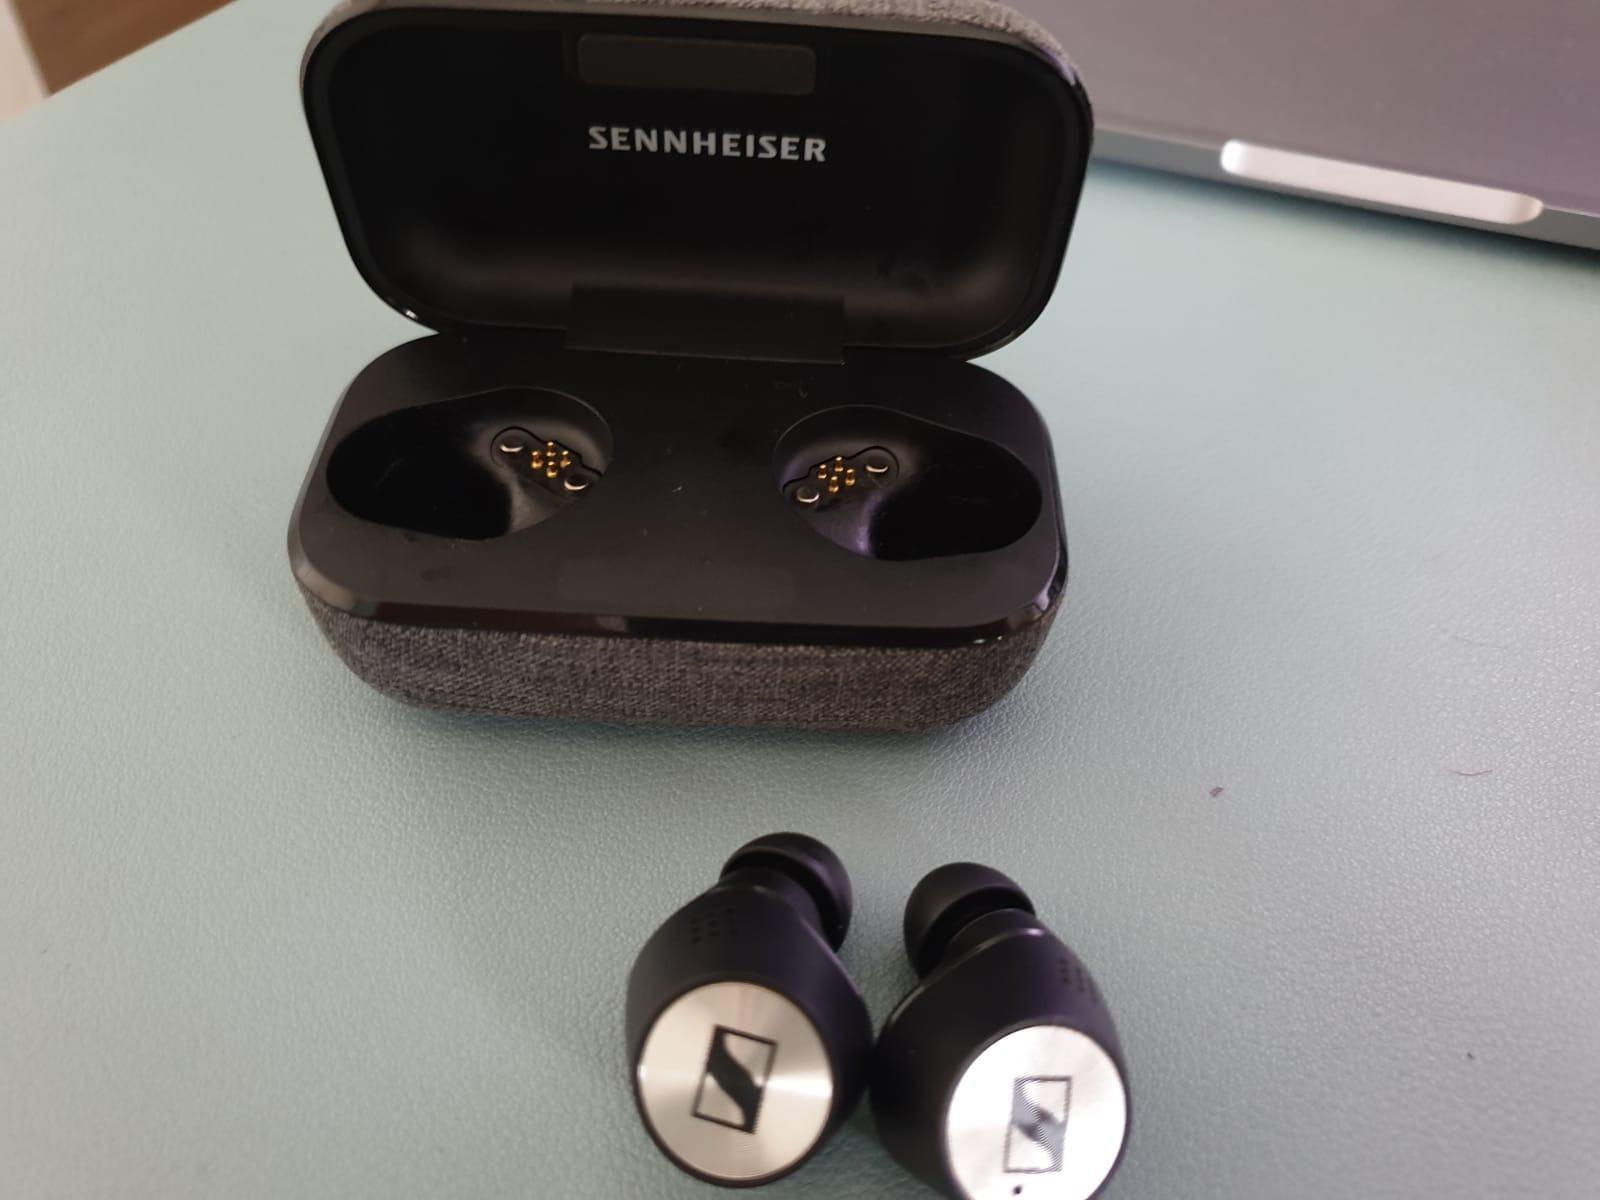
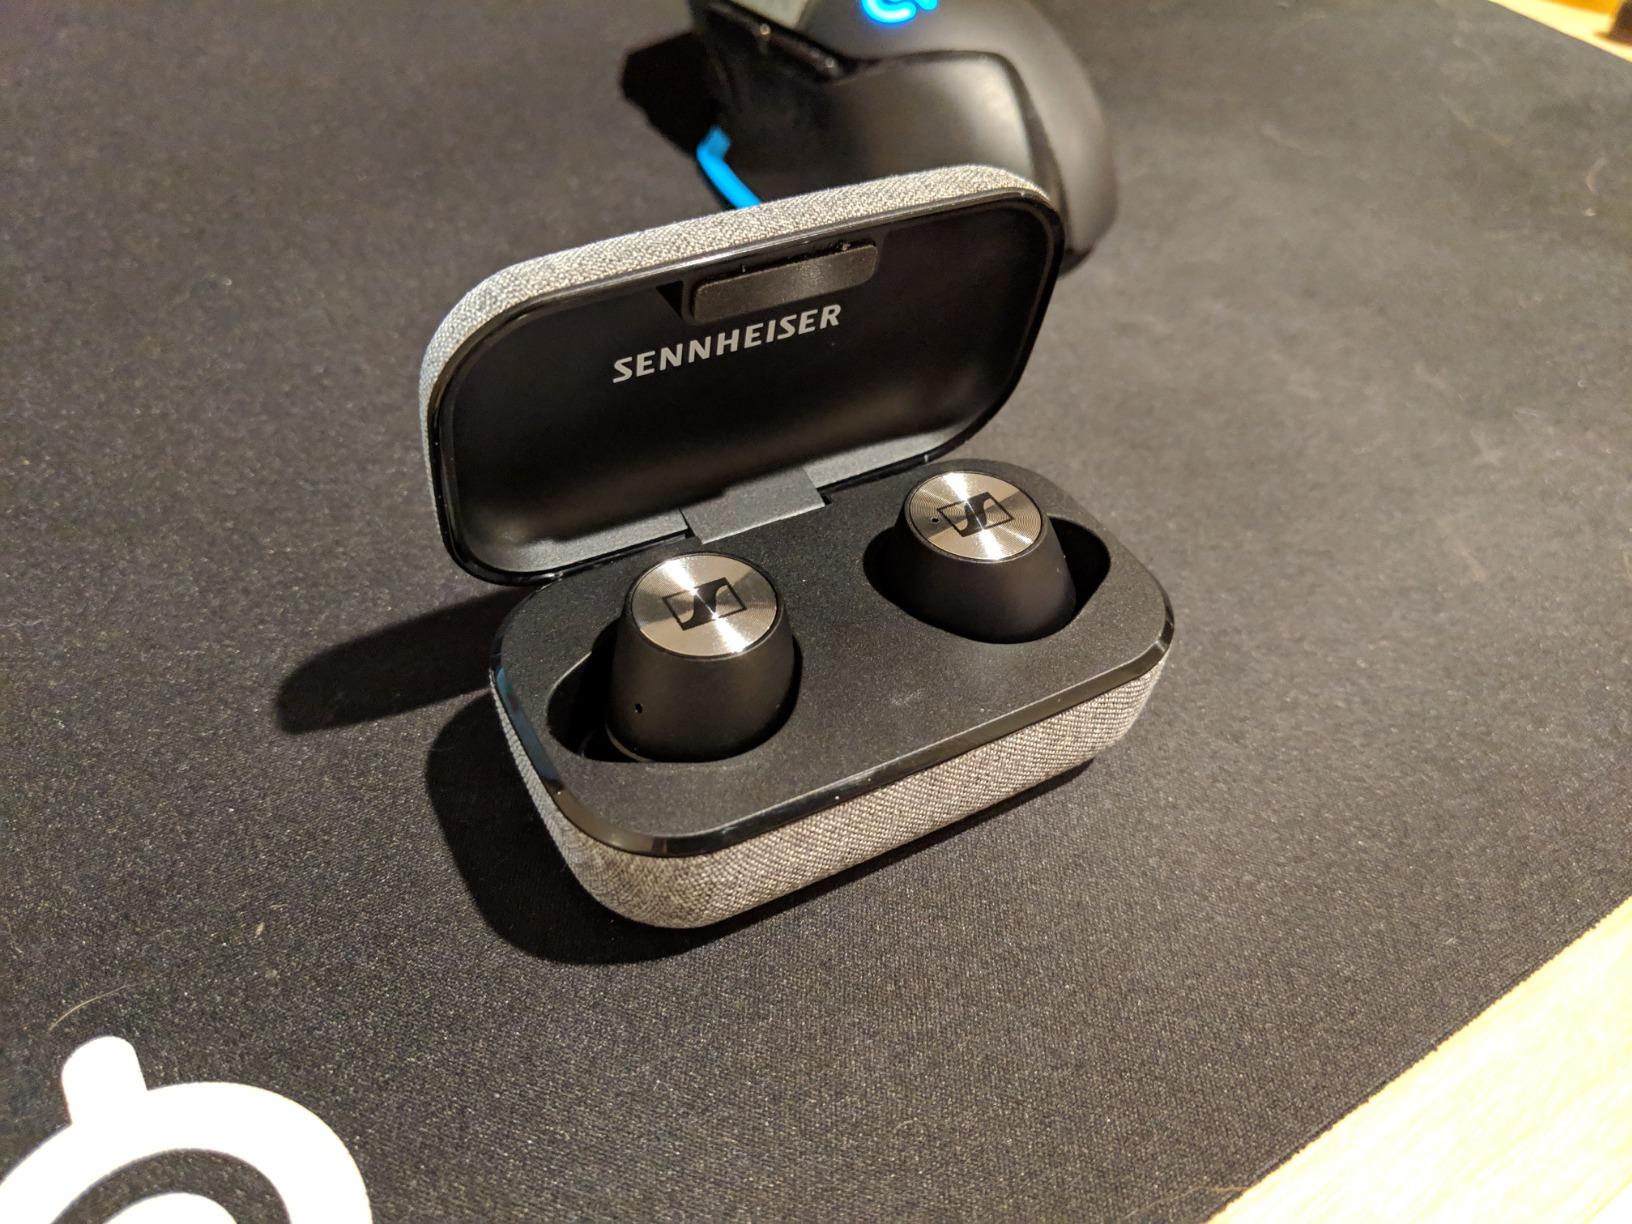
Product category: earbuds
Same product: no